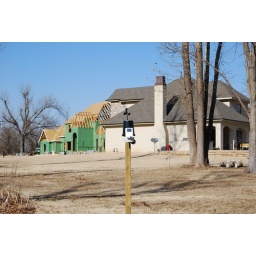
Looking NorthHouse is Northeast of Station approx 175 feetStation elevation at base is approx 8 feet below ground level of house